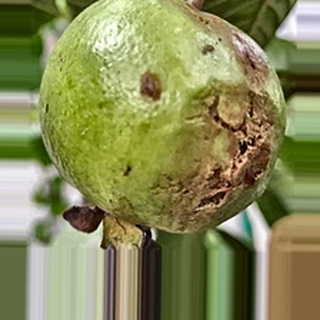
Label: guava_fruit_fly